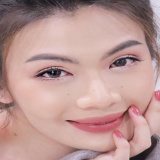
ca sĩ Luna Đào